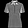
Label: T - shirt / top